Diego Garcia

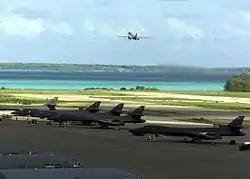
B-1B Lancer bombers and KC-10A Extenders on Diego Garcia in November 2001 during the Afghanistan bombing campaign

During the Cold War era, following the British withdrawal from East of Suez, the United States was keen to establish a military base in the Indian Ocean to counter Soviet influence and establish American dominance in the region and protect its sea-lanes for oil transportation from the Middle East. The United States saw the atoll as the "Malta of the Indian Ocean" equidistant from all points. The island has served as an "unsinkable aircraft carrier" for United States activities during the Iranian revolution, the Iraqi invasion of Kuwait, Operation Desert Fox, Operation Enduring Freedom, and Operation Iraqi Freedom. In the contemporary era, the atoll retains a key role in America's strategic approach to the Indian Ocean, acting as a flexible forward military hub able to support a range of offensive activities. American gunships based off the island participated in Ethiopia's invasion of Somalia in late 2006.